Santa Cruz, California

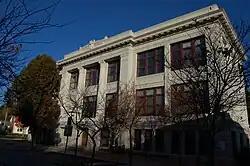
Historic Santa Cruz High School

After Huntington Beach, California, trademarked the "Surf City USA" name, Santa Cruz politicians tried to stop the mark from being registered by the U.S. Patent and Trademark Office because of a 10-year-old controversy over Santa Cruz's nickname "Surf City". Huntington Beach has obtained a total of seven registrations for the "Surf City USA" trademark. None of these registrations of the trademark are on the principal register, but on the secondary register, which means that Huntington Beach has no exclusive right to assert ownership over the "Surf City USA" trademark. Two Santa Cruz surf shops, Shoreline Surf Shop and Noland's on the Wharf, sued the city of Huntington Beach in order to protect the public use of the term "Surf City". The parties reached a confidential settlement in January 2008, in which neither side admitted liability and all claims and counterclaims were dismissed. The Santa Cruz surf shops continue to print T-shirts, and the Visitor's Bureau retains the right to use the trademark.